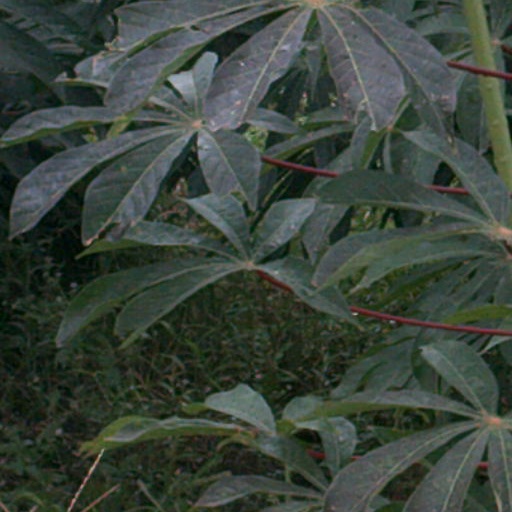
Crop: cassava